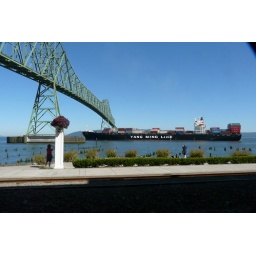
ship under bridge Astoria